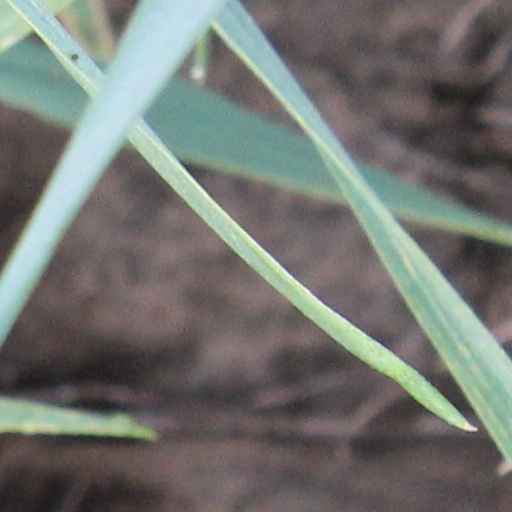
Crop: wheat